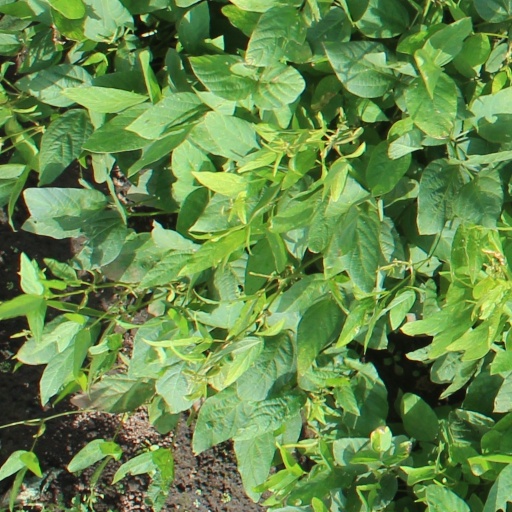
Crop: soybean